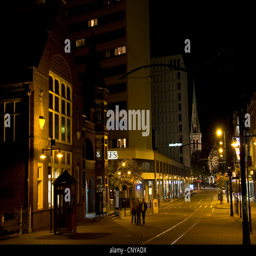
night view of street in the background